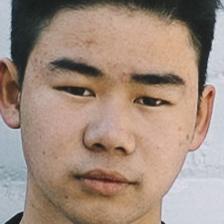
Label: faces